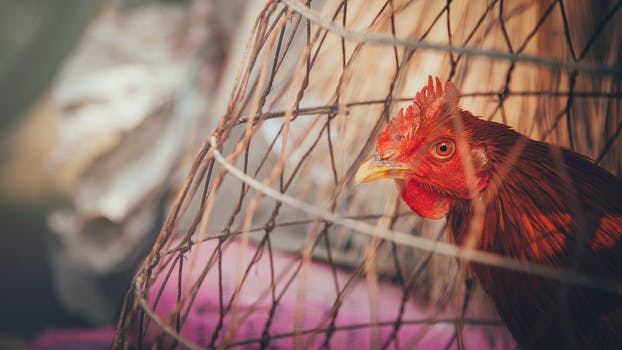
Label: No Watermark